X-Blades

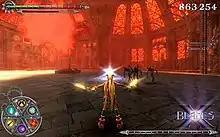
With a pistol-blade in each hand, Ayumi prepares to fight a mob of enemies

"X-Blades" is a hack-and-slash-style action-adventure game in which the player must fight monsters using a pair of gun blades and spells through indoor and outdoor levels in order to progress. Monsters are encountered in both preset numbers and in areas with "Monster Generators" which spawn both standard and boss opponents until they are destroyed. Power-ups and coin fragments which grant different upgrades are hidden throughout the game. Power-ups include combat techniques, magic, weapon enhancements, and teleportation. Also earned throughout the game are souls, that function as experience points which can be converted into skills. The skills range from Area of Effect attacks to weapon enchantments. These skills are of either "light" or "dark" alignment and the use of them has an effect on whether the player receives the "light" or "dark" ending.